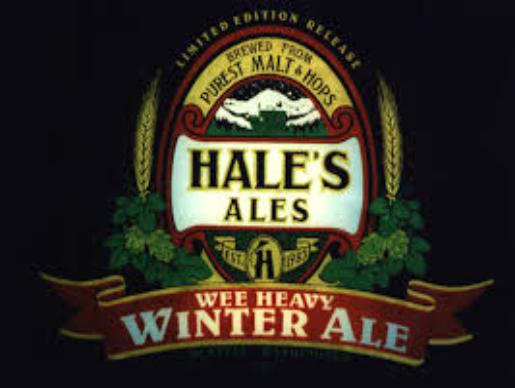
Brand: Hale's Ales
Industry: Food